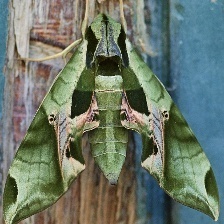
Species: OLEANDER HAWK MOTH